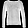
Label: Pullover